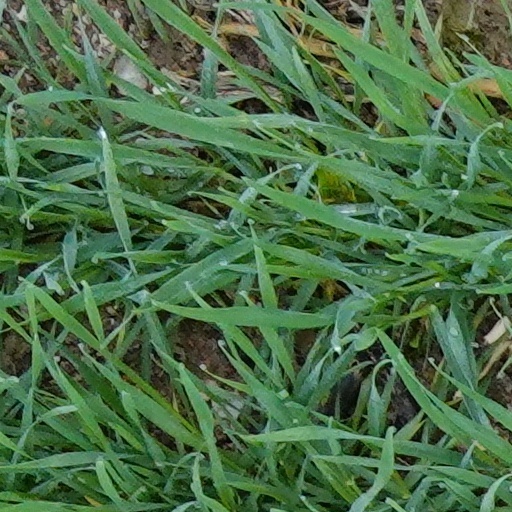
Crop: wheat